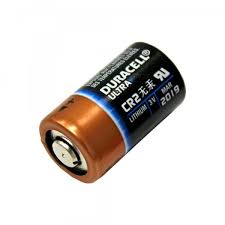
Waste category: battery